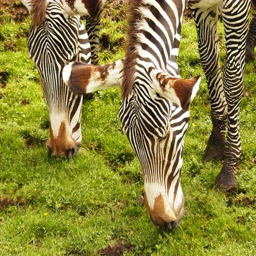
A picture of two zebras eating at the grass.
Zebra standing next to each other grazing on a lush green field.
TWO ZEBRAS ARE EATING GRASS ON THE GROUND
Two zebras are grazing on some grass next to each other.
Two zebras are together grazing in the grass.